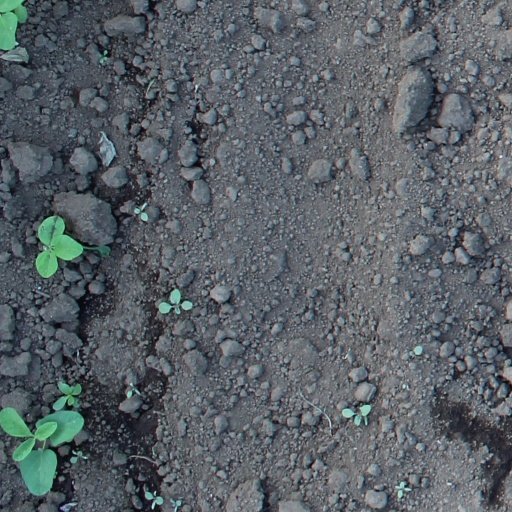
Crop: soybean